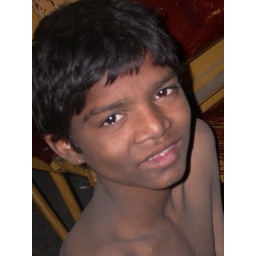
Little boy in the train